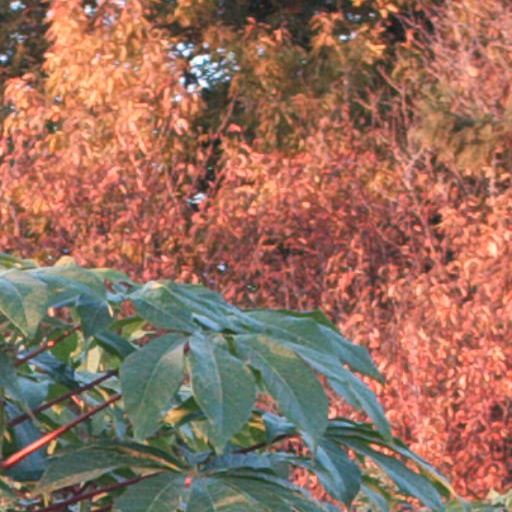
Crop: cassava